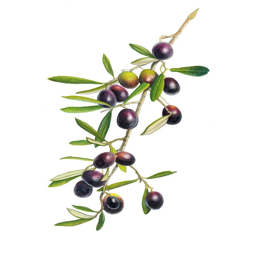
painted by person of olives on the estate